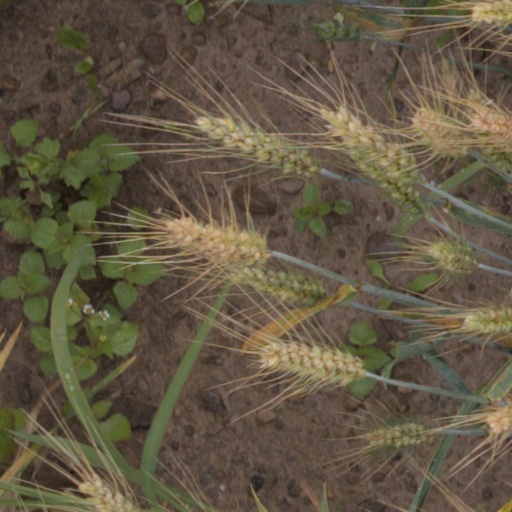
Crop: wheat